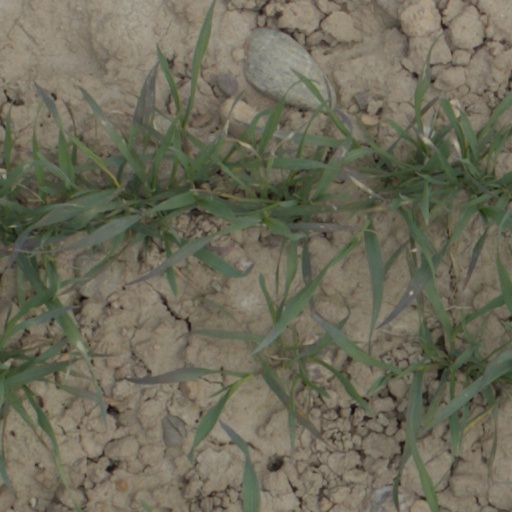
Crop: wheat